Jacqueline de Romilly

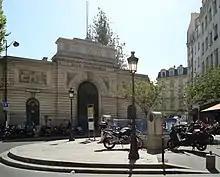
Jacqueline-de-Romilly Square, (Paris)

De Romilly's father, a philosophy professor, was killed in action in the First World War when De Romilly was only one year old. Her mother was a novelist who published under the name Jeanne Maxime-David.